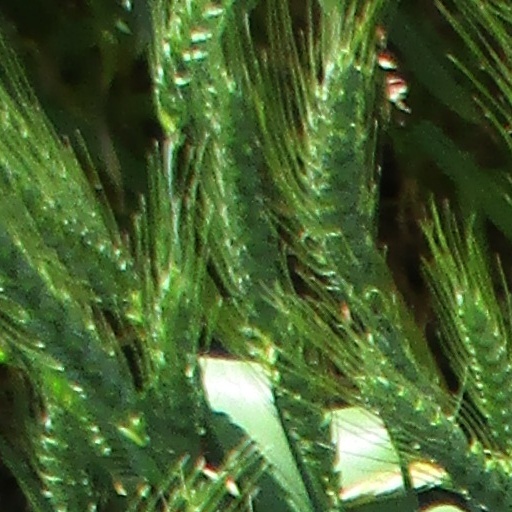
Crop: wheat